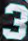
Number: 3